Rubber (novel)

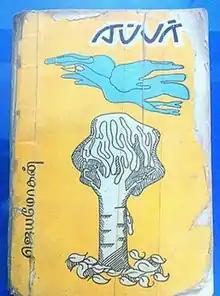
First edition cover

Rubber (1990) was the first published novel of Indian author Jeyamohan. It was the first major work in Tamil that explored ecological and environmental theme as a context for ethical degradation in Tamil fiction. Set as a multi-generational family drama taking place against the backdrop of rubber plantations, the novel describes the hunger for social and commercial growth that inevitably exploits the environment. Rubber, introduced into India as a cash crop, is the alien species that chokes the land and destroys the values symbolized by the traditional Banana tree. The novel was widely acclaimed and won the Akhilan Memorial prize in 1990 heralding the arrival of Jeyamohan in the Indian literary scene.